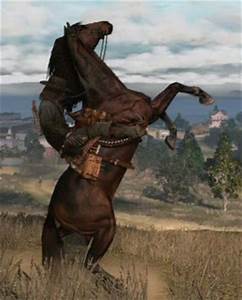
Label: cavallo